Mark Wheat

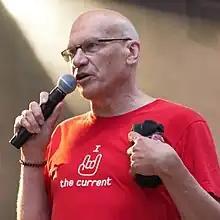
Mark Wheat in 2019

Mark Wheat is an English entrepreneur, known primarily for his time working at the Minnesota Public Radio station KCMP (the Current) where he provided one of the outlet's unique voices because of his background.